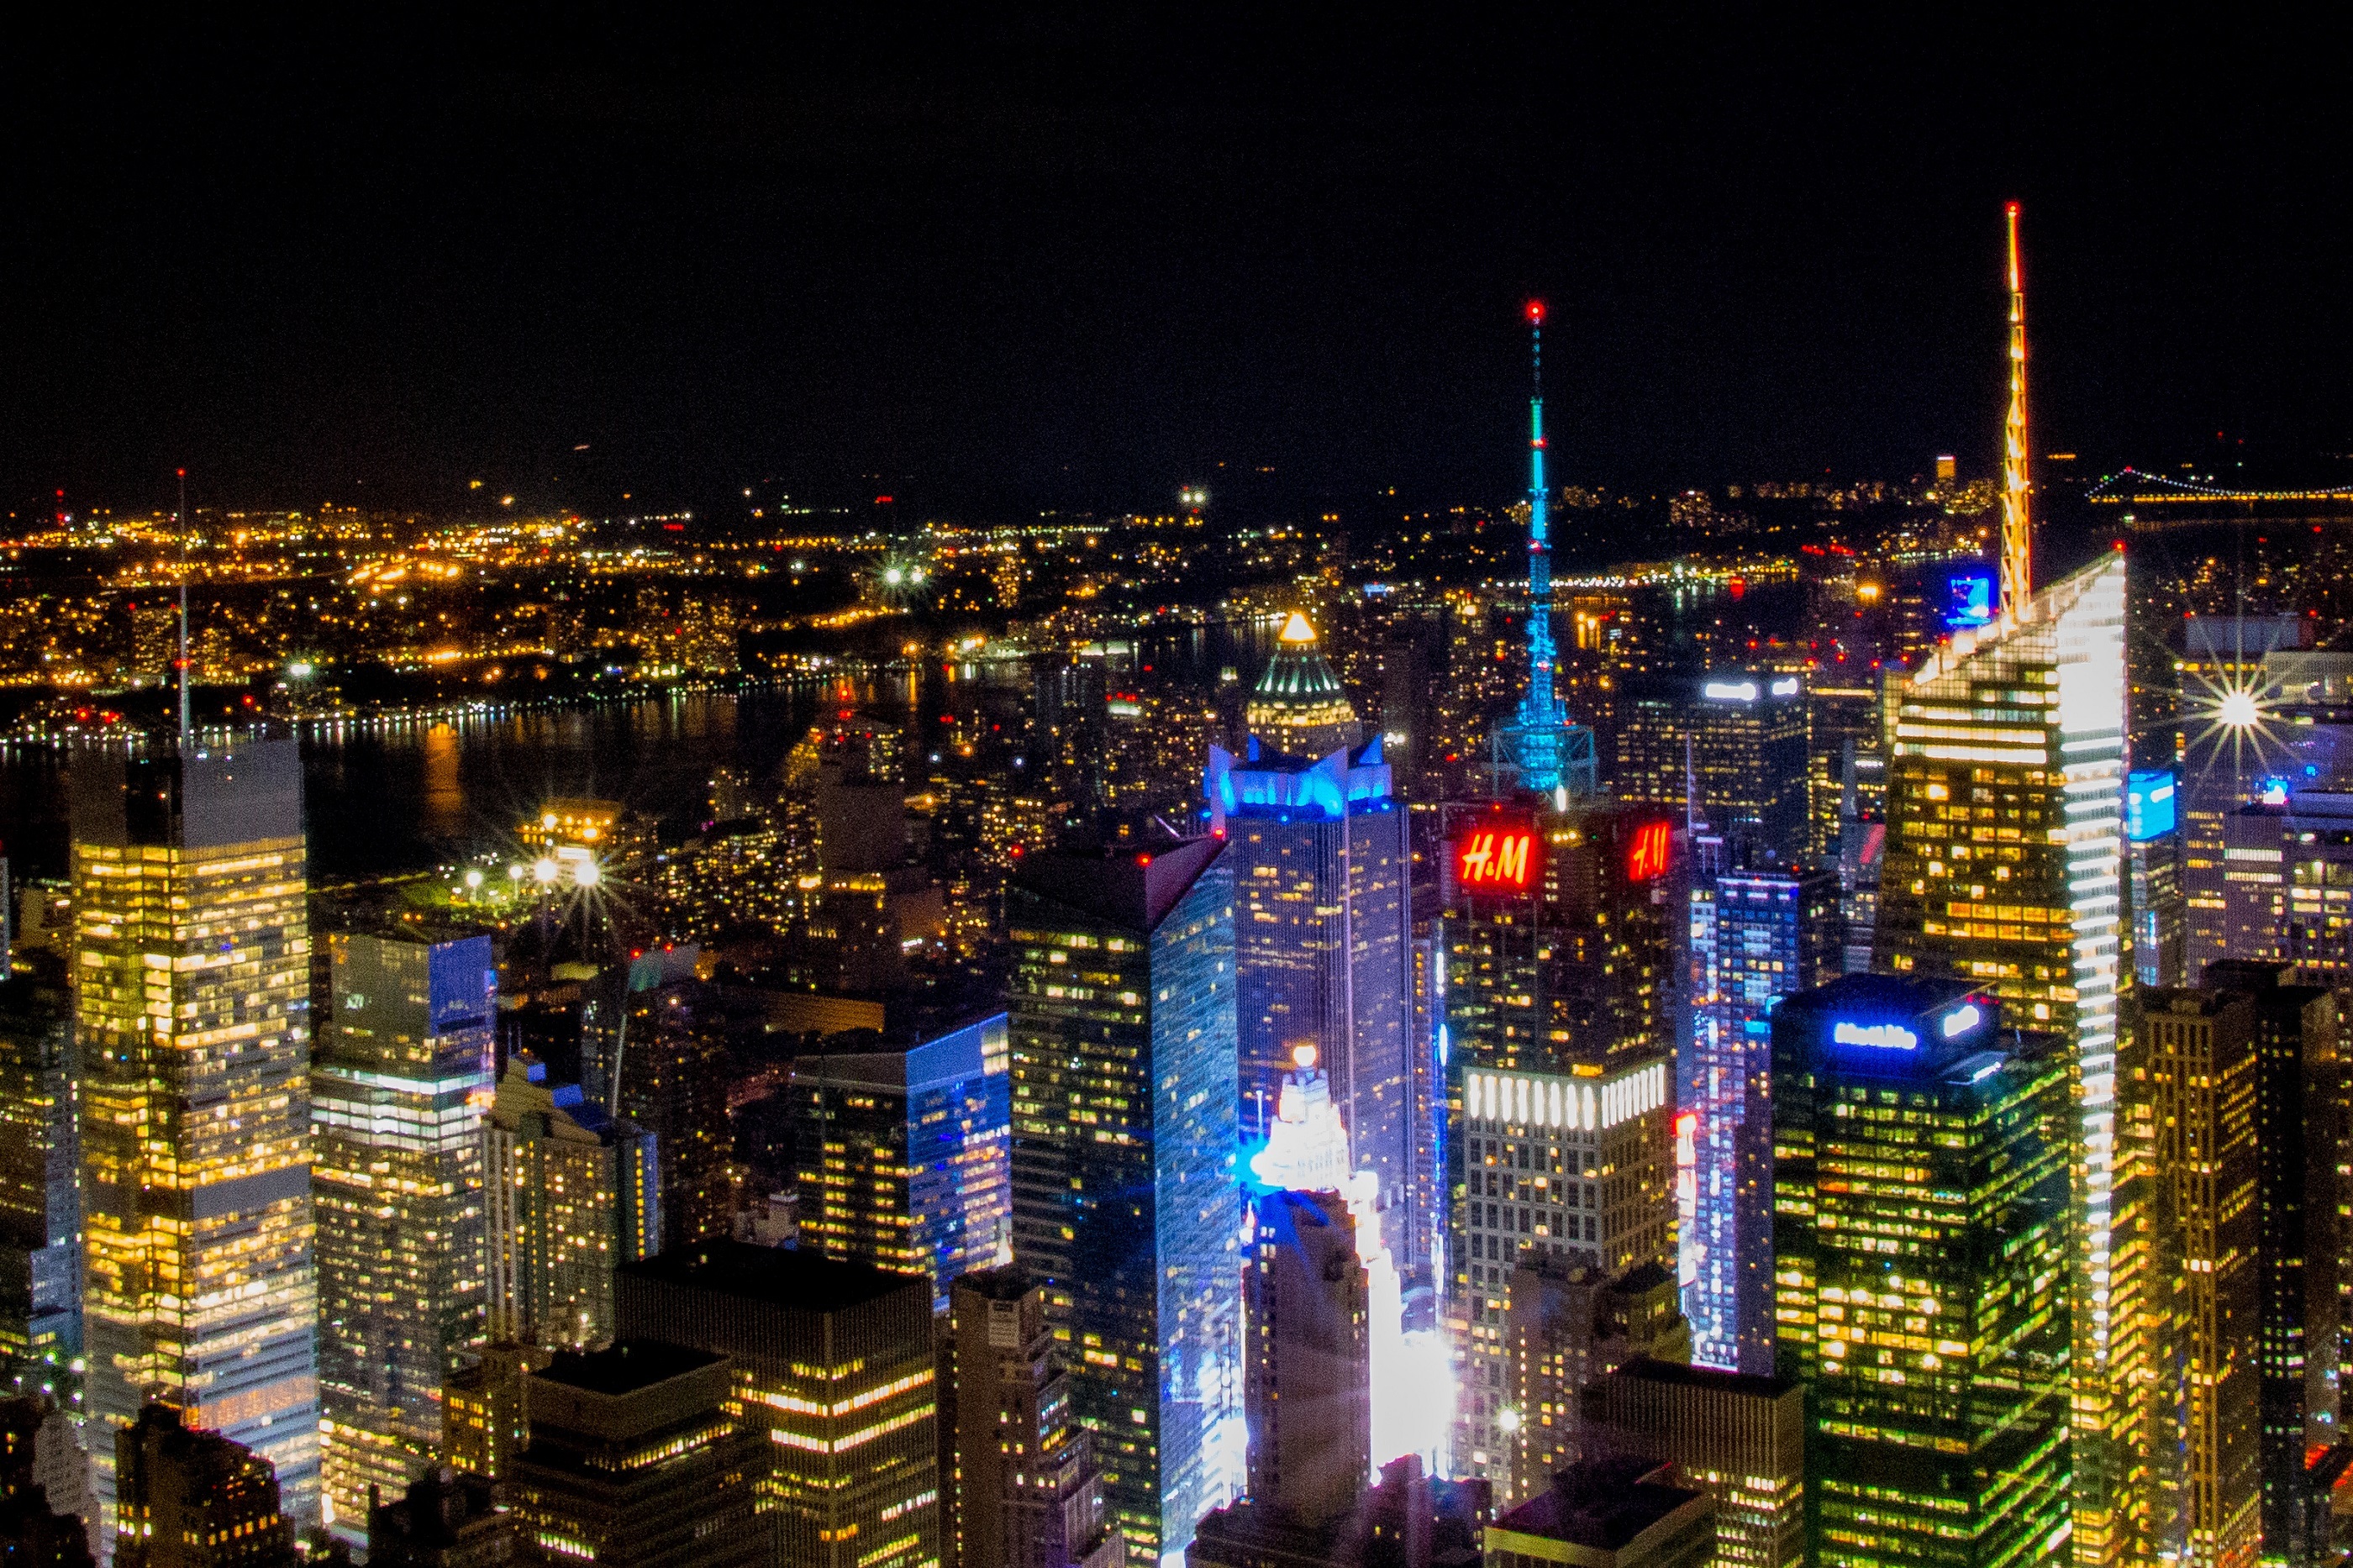
architecture, skyline, night, view, building, city, skyscraper, urban, new york, manhattan, cityscape, panorama, downtown, evening, nyc, usa, office, landmark, metropolitan, empire state, lights, metropolis, urban area, human settlement, metropolitan area